Describe the emotion expressed in this image:  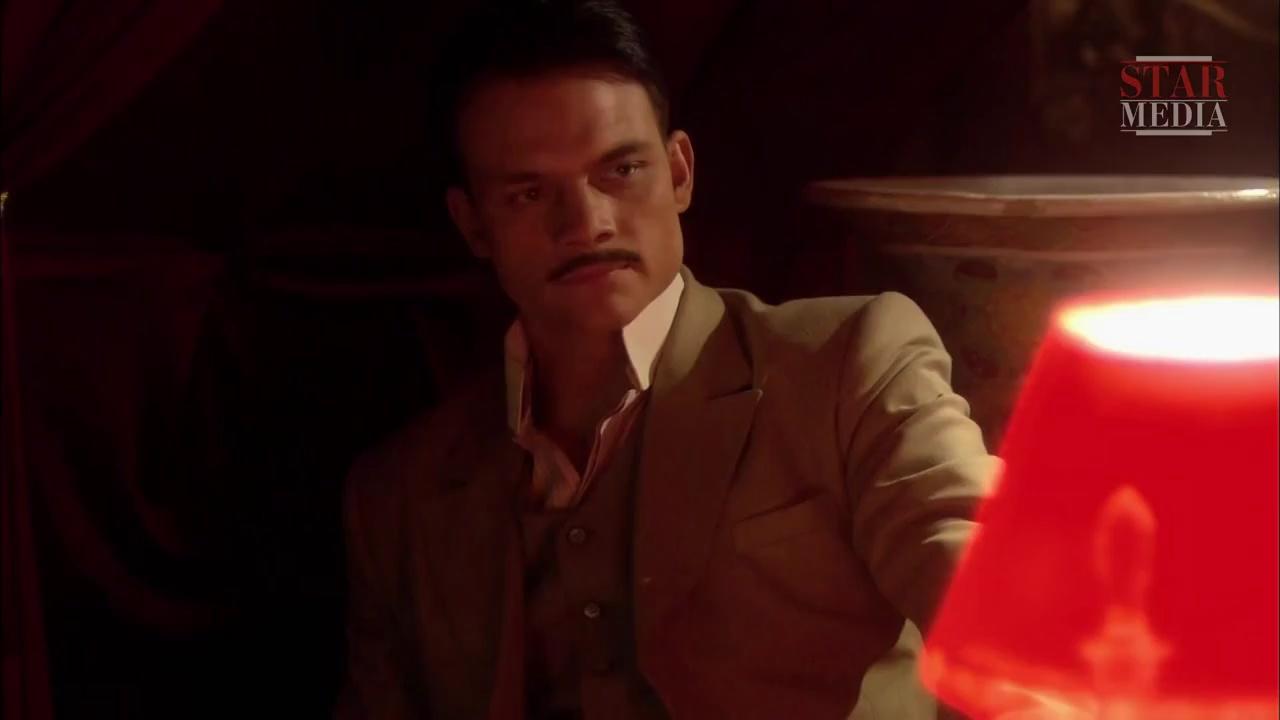
This person displays Pain, valence and arousal with low intensity.